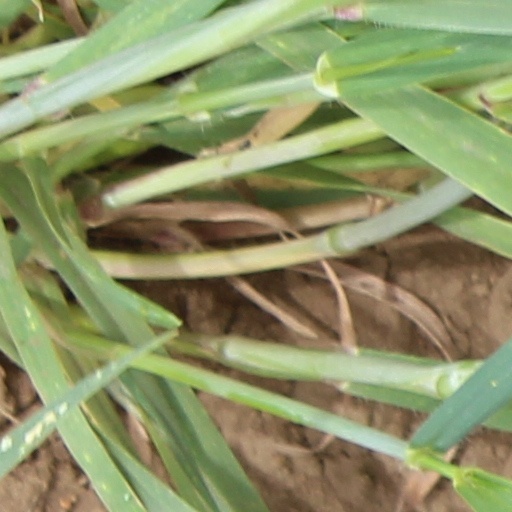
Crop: wheat